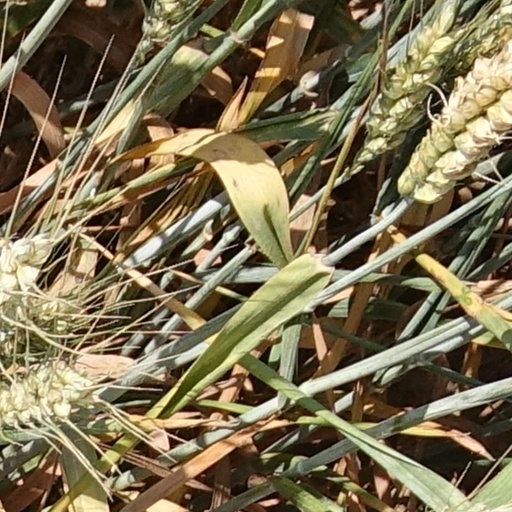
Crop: wheat